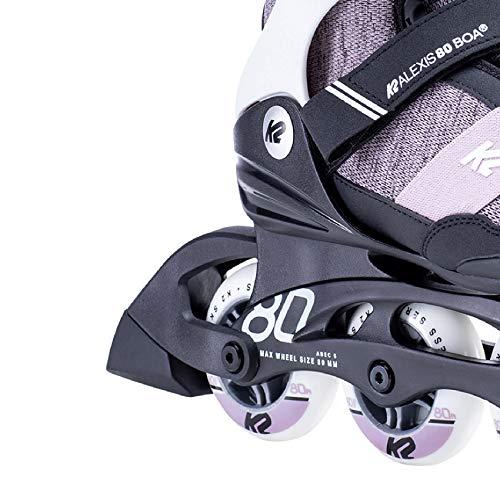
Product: K2 Skate Alexis 80 Boa Inline Skate
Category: Sports & Outdoors | Outdoor Recreation | Skates, Skateboards & Scooters | Inline & Roller Skating | Inline Skates
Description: Great Condition.
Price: $120.00
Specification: Product Dimensions:         4.6 x 20.9 x 14.9 inches    |Shipping Weight: 15.6 pounds (View shipping rates and policies)|ASIN: B07X85LYSN|Item model number: 30E0774.1.1.080|    #633    in Inline Skates